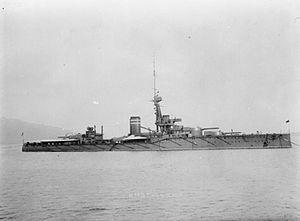
La classe Orion fut la première classe de cuirassés super-dreadnought construite au Royaume-Uni avant la Première Guerre mondiale pour servir dans la Royal Navy.